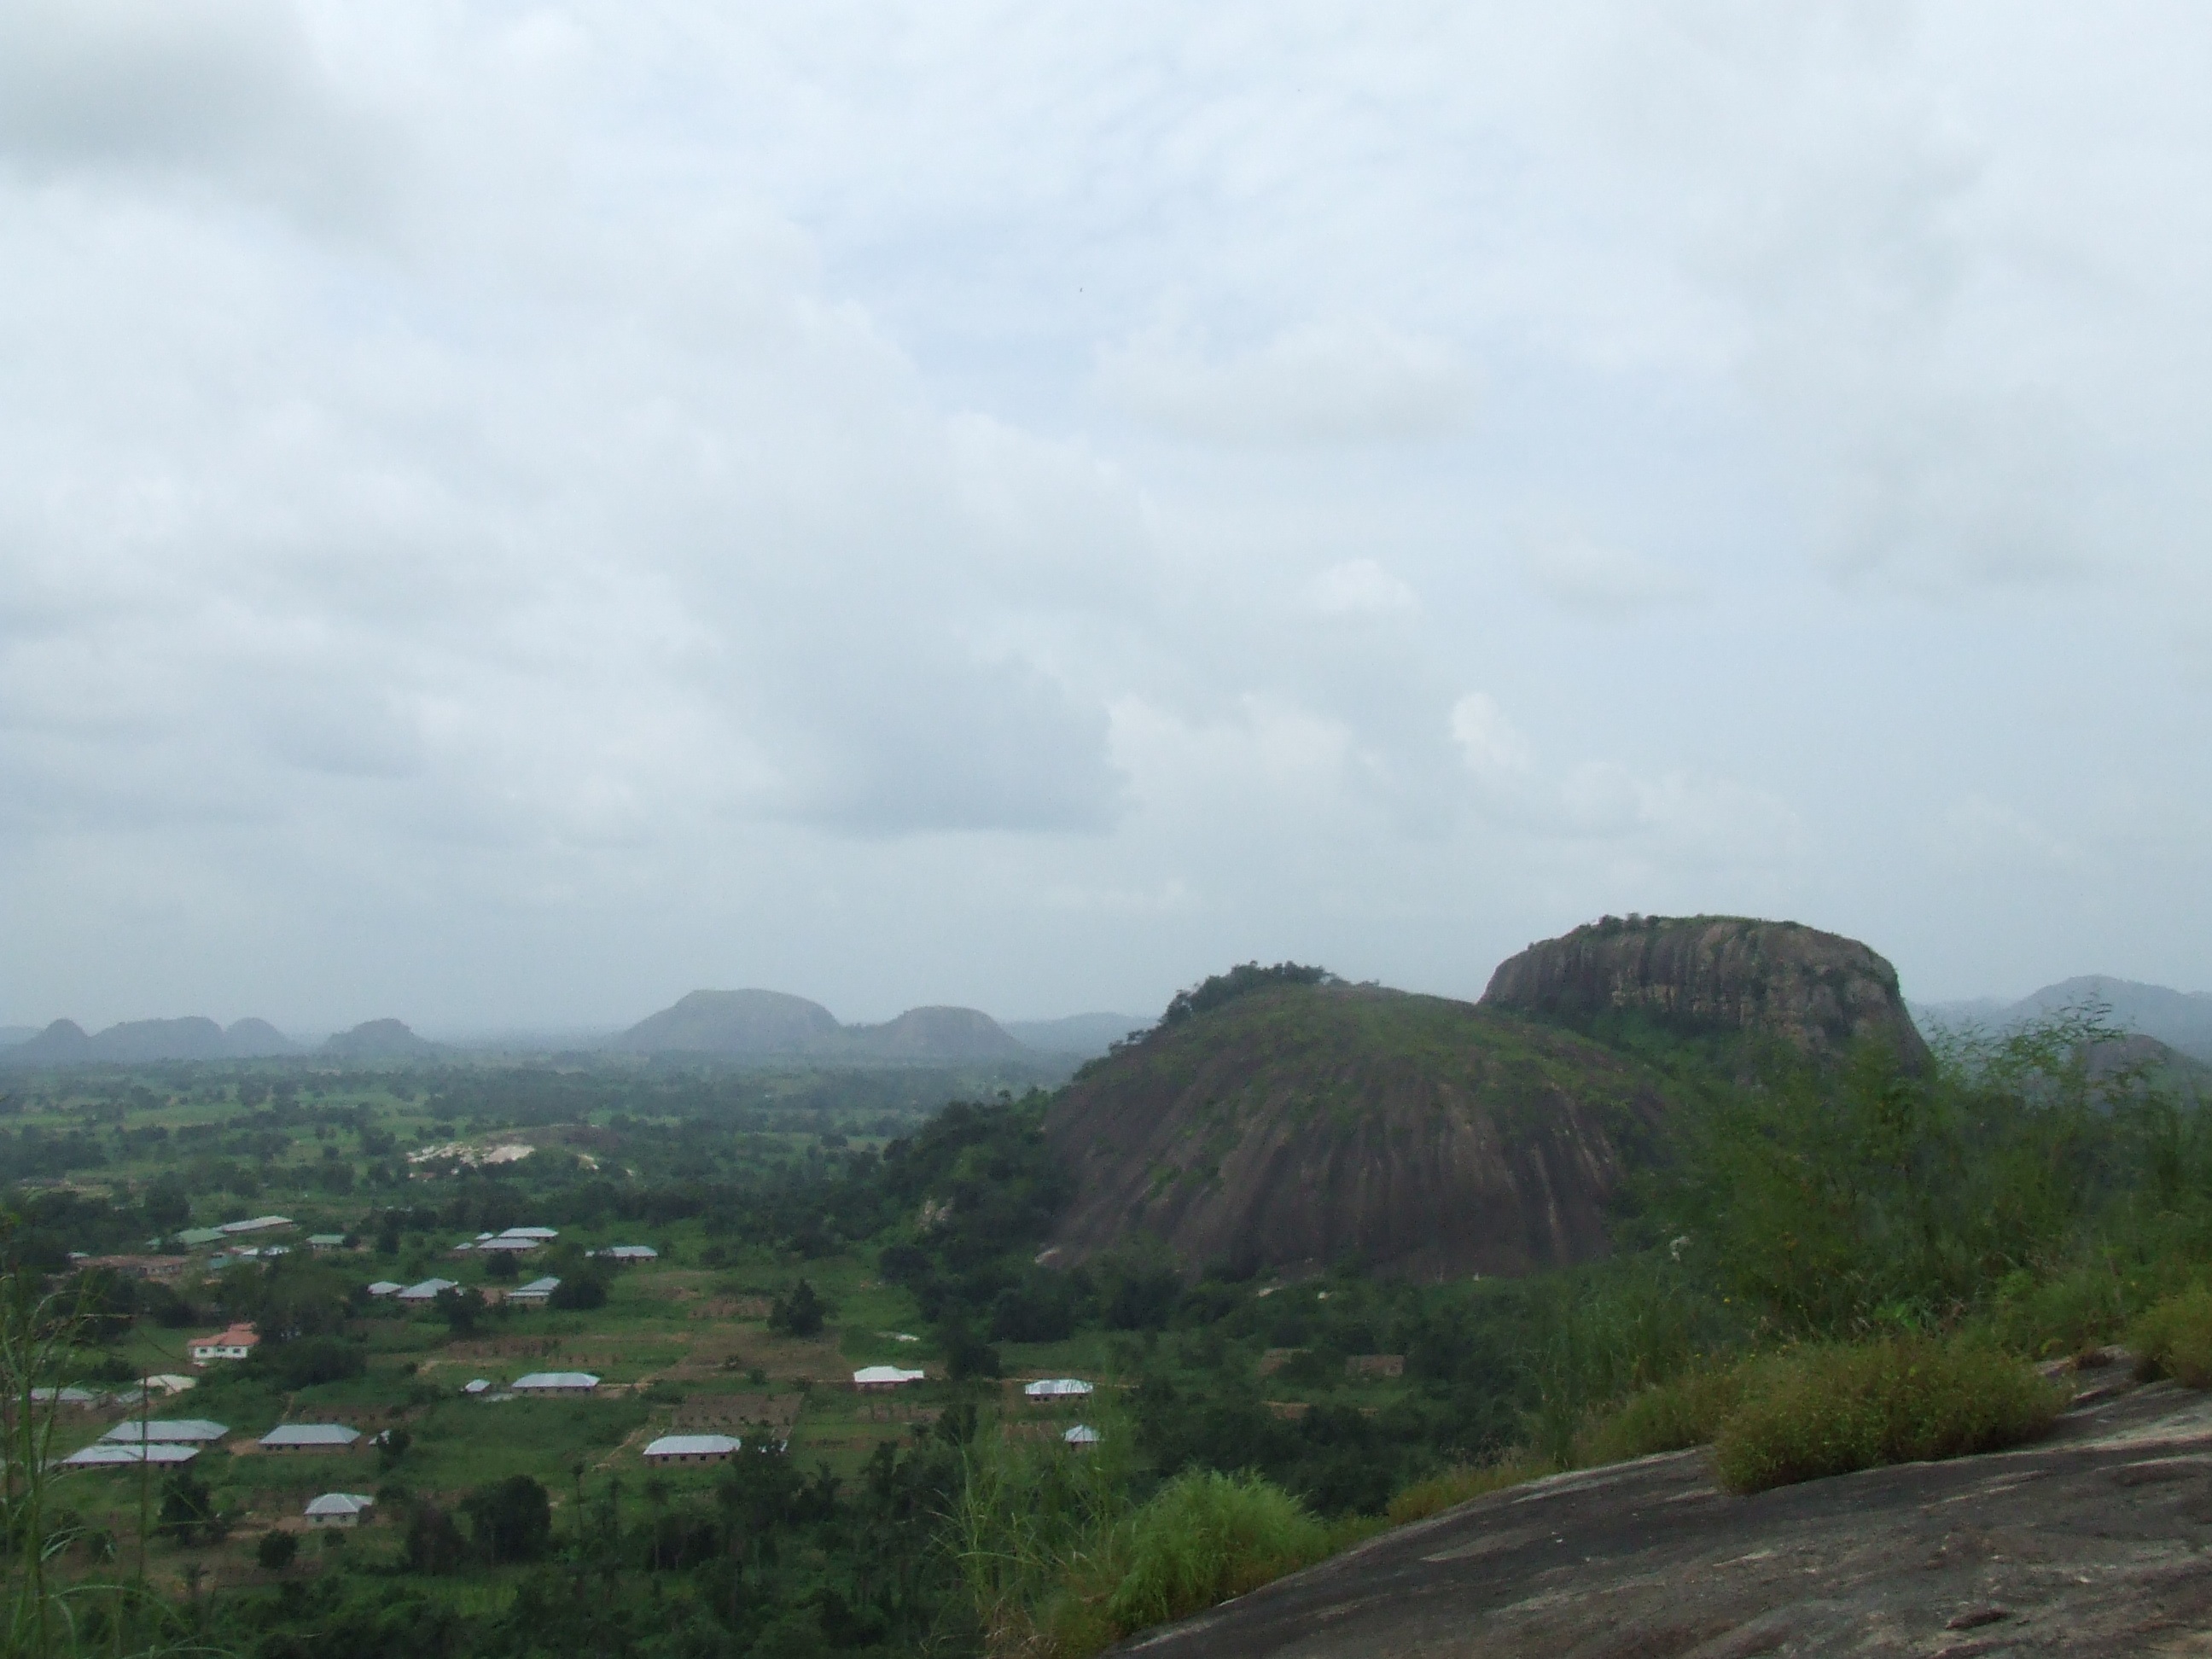
sea, coast, horizon, mountain, cloud, hill, terrain, plateau, ecosystem, rural area, atmospheric phenomenon, atmosphere of earth